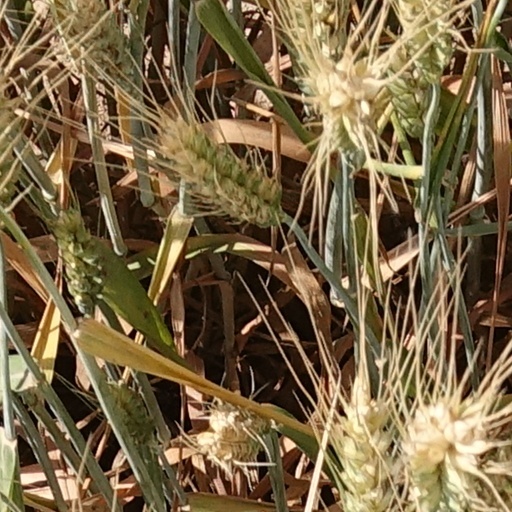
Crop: wheat